Azumi people

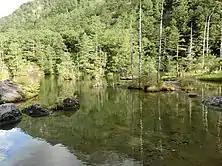

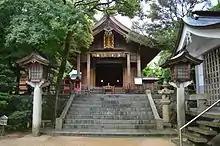
Shikaumi Shrine, considered the ancestral shrine of the Azumi, in Fukuoka.

The Myojin Pond in Kamikochi, Japan attracts both traditional descendants of the Azumi people, as well as tourists. It has a clear, mirror-like reflection, and is classified as one of the most revered places to worship the deities of the Azumi people.